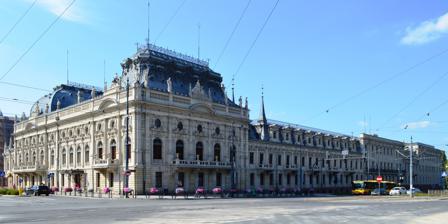
Building: Izrael Poznański Palace
Country: Poland
Year built: 1903
Historic property in Łódź, Poland Izrael Poznański Palace Pałac Izraela Poznańskiego Izrael Poznański Palace in 2023 Location Łódź , Poland Coordinates 51°46′44″N 19°27′04″E / 51.7788°N 19.4512°E / 51.7788; 19.4512 Built 1877 (1888-1903 modifications) Architect Hilary Majewski , Adolf Zeligson Architectural style(s) Eclecticism Governing body Łódź Municipal Office Location of Izrael Poznański Palace Pałac Izraela Poznańskiego in Poland The Izrael Poznański Palace ( Polish : Pałac Izraela Poznańskiego ) is a 19th-century palace in Łódź , Poland . Initially the site of a tenement building, the property was transformed into a Neo-Renaissance and Neo-baroque style residence during the years 1888 to 1903. It currently houses the Museum of the City of Łódź. History The history of the palace goes back to the 1860s. It was during this time that Kalman Poznański, a Polish-Jewish trader from Kowal in the Kuyavia region, arrived and began to live in Łódź. Kalman started a cotton industry, but it was not successful. However, when the business was taken over by his son, Izrael (1833–1900), there was a phenomenal rise in the price of cotton around the world. Izrael made a fortune from cotton and spent a large part of his earnings on the palace, which eventually took on his name. When Izrael Poznański acquired the site of the palace, there was a modest two-story building standing already. He renovated and expanded the building into a large residence. Taking his inspiration from the French neo-Renaissance , architect Hilary Majewski (and later Adolf Zeligson who modified the building) designed a suitably lavish abode which was meant to be the residence of Poznański, one of the key industrialists that drove the textile revolution in Łódź . The palace was marked for its opulence and grand size, and distinguished itself from the surrounding residences. The palace is also notable because of its L-shaped design. Another feature of the palace is the southern wing, which is topped with the tall domed roofs. It also included gardens filled with "botanical phenomena" so rare to the country that their Latin names had no Polish equivalent at the time, a shooting range and exteriors boasting majestic domes, fancy embellishments and sculptures representing allegories of industry. Inside, a ballroom , a chamber of mirrors and a glass-ceilinged winter garden were also added to the labyrinthine layout. The interior decoration of the large Dining Room as well as the Ballroom was designed by a renowned Łódź artist and painter Samuel Hirszenberg . Before the outbreak of World War II , members of the Poznański family emigrated to Western Europe . During the German occupation , the palace served as headquarters of Nazi German authorities. After the war, the building served as the seat of the voivodeship office. Since 1975, the palace has housed the Museum of the City of Łódź ( Muzeum Miasta Łodzi ). The museum possesses rich collections of numismatics , iconography , painting, sculpture, graphics, books and manuscripts. The palace served as a setting to a number of films, most notably Andrzej Wajda 's 1975 Academy Award -nominated drama film The Promised Land . Izrael Poznański Palace (right) next to Andel's Hotel (left). Modern times In 2015, the palace was officially included on the List of Historic Monuments of Poland . In 2017, the process of revitalization of the palace was initiated, and work began on renovating the palace's facade. Renovation of the palace was completed in 2020 on the 200th anniversary of "Modern Łódź" and the building "(has) regained its perch as one of the nation’s most magnificent urban structures." Gallery Izrael Poznański Palace in the 1950s Aerial view View from the palace gardens Entrance from the palace gardens Decoration detail Elaborately decorated roof Interior Hanukkah candles-lighting ceremony in Izrael Poznański Palace by Rabbi Dawid Szychowski See also List of palaces in Poland Karol Poznański Palace Manufaktura History of Łódź Juliusz Heinzl Palace References